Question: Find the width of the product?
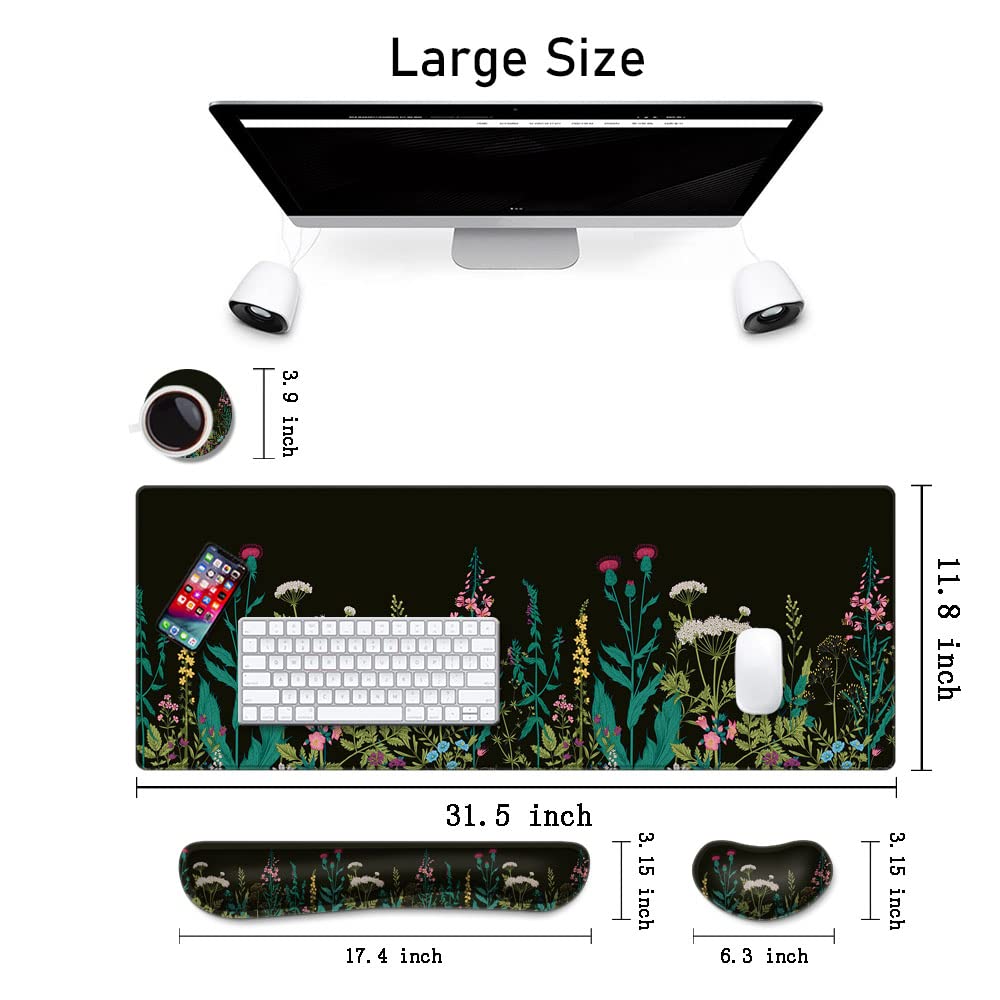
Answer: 31.5 inch